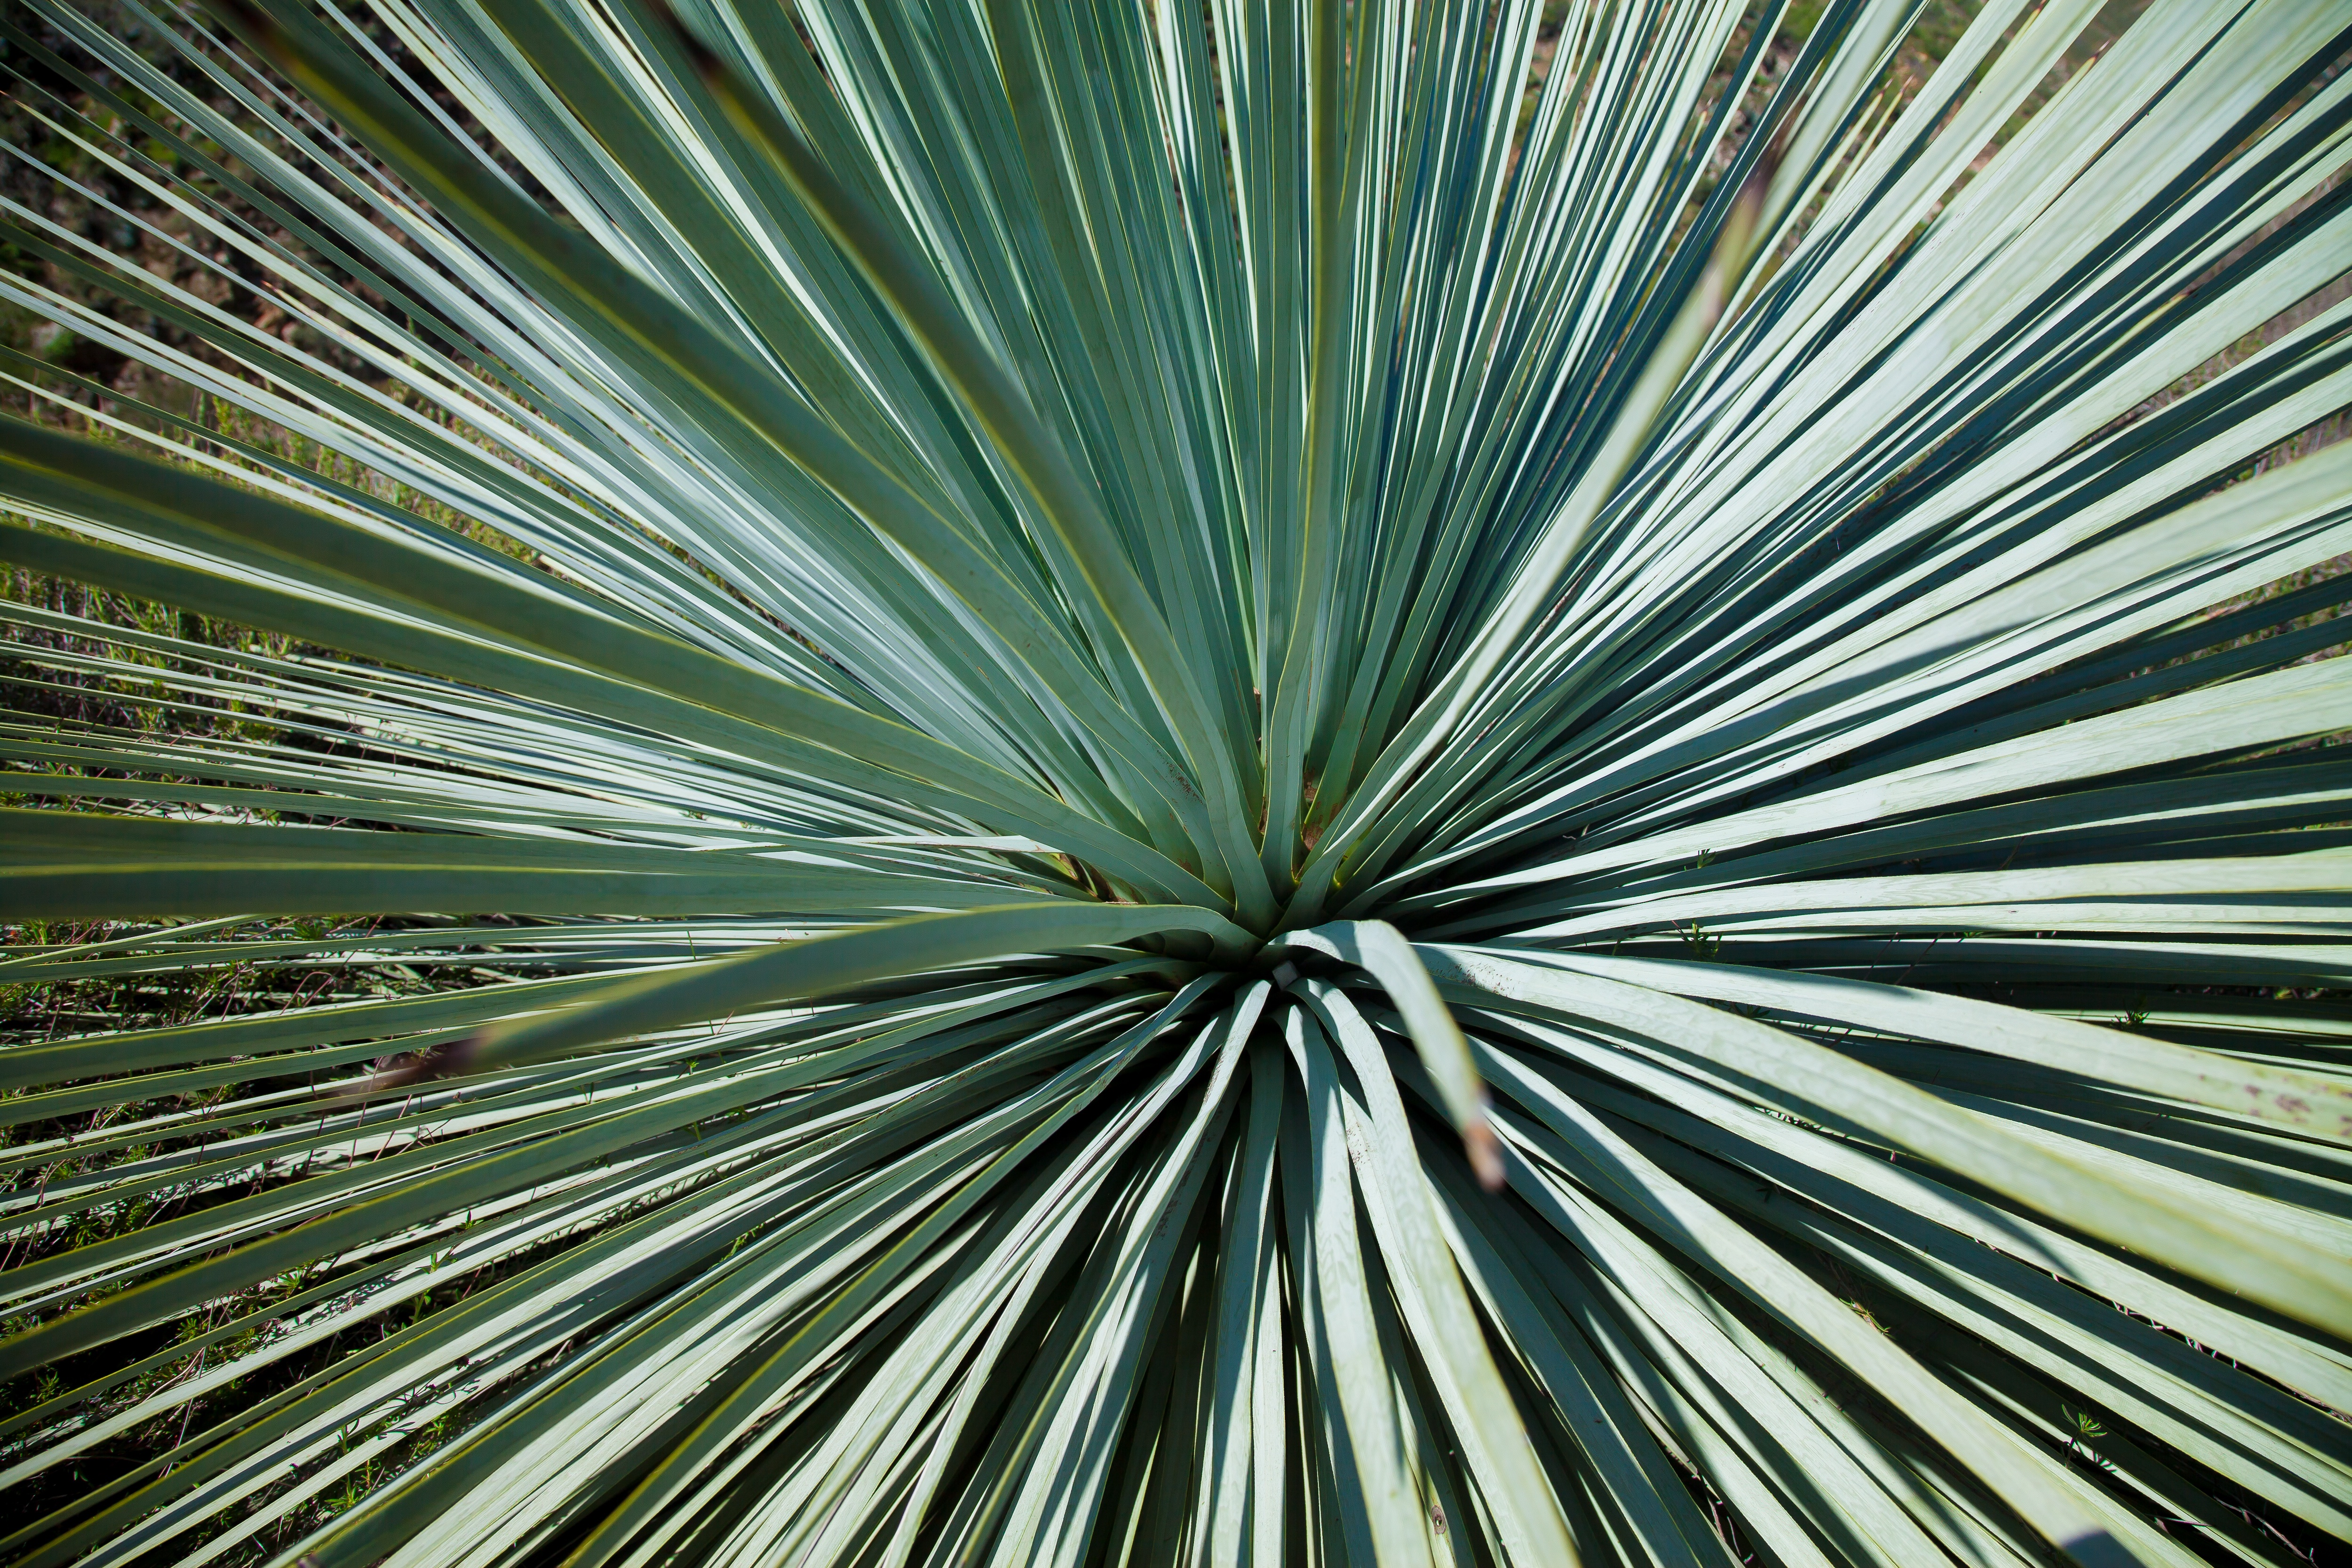
tree, plant, leaf, flower, line, green, botany, flora, close up, symmetry, shape, flowering plant, plant stem, woody plant, land plant, arecales, palm family